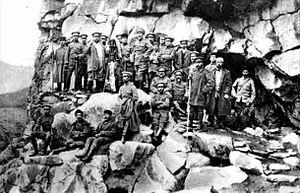
Abdur Rahman Khan, surnommé l'« émir de fer », né vers 1840-1844 et mort à Kaboul le 1ᵉʳ octobre 1901, fut émir d'Afghanistan de 1880 à 1901.